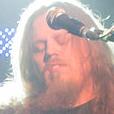
Age: 32